Taylor Steele (figure skater)

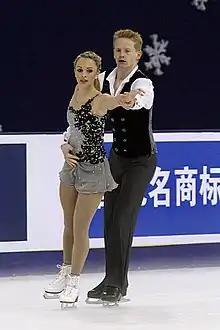

Taylor Steele (born October 5, 1992 in Sarnia, Ontario) is a Canadian pair skater. She currently competes with Simon-Pierre Côté. She previously skated with Robert Schultz.